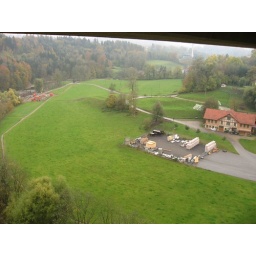
View from the highway viaduct over the Sitter river near St. Gallen